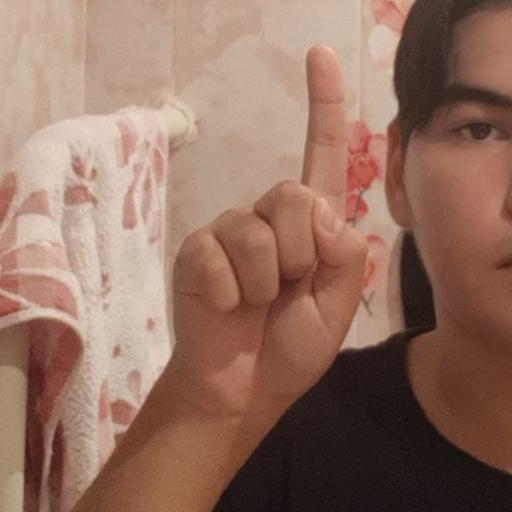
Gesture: one